Know thyself

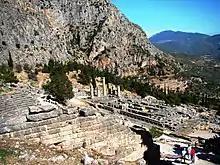
Ruins of the Temple of Apollo at Delphi.

According to ancient Greek and Roman authors, there were three maxims prominently inscribed upon the Temple of Apollo at Delphi: "know thyself", "nothing too much" and "give a pledge and trouble is at hand". Their exact location is uncertain; they are variously stated to have been on the wall of the pronaos (forecourt), on a column, on a doorpost, on the temple front, or on the propylaea (gateway). The date of their inscription is also unknown, but they were present at least as early as the 5th century BC. Although the temple was destroyed and rebuilt several times over the years, the maxims appear to have persisted into the Roman era (1st century AD), at which time, according to Pliny the Elder, they were written in letters of gold.